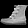
Label: Ankle boot